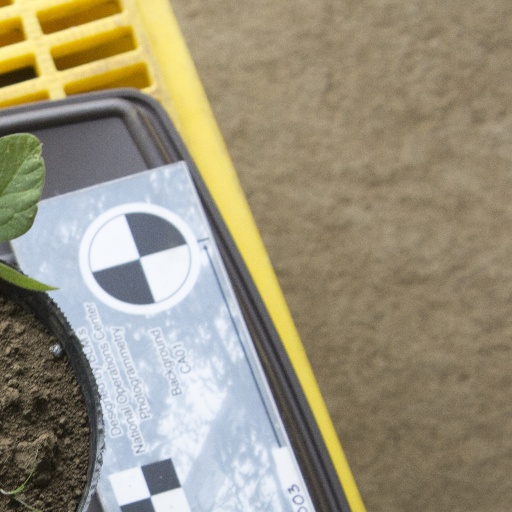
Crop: soybean